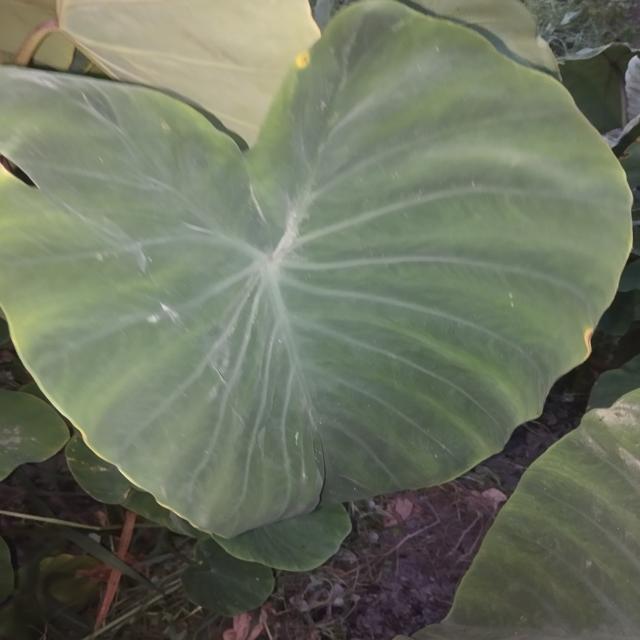
Label: Healthy